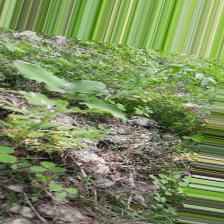
Label: Ascochyta blight